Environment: real
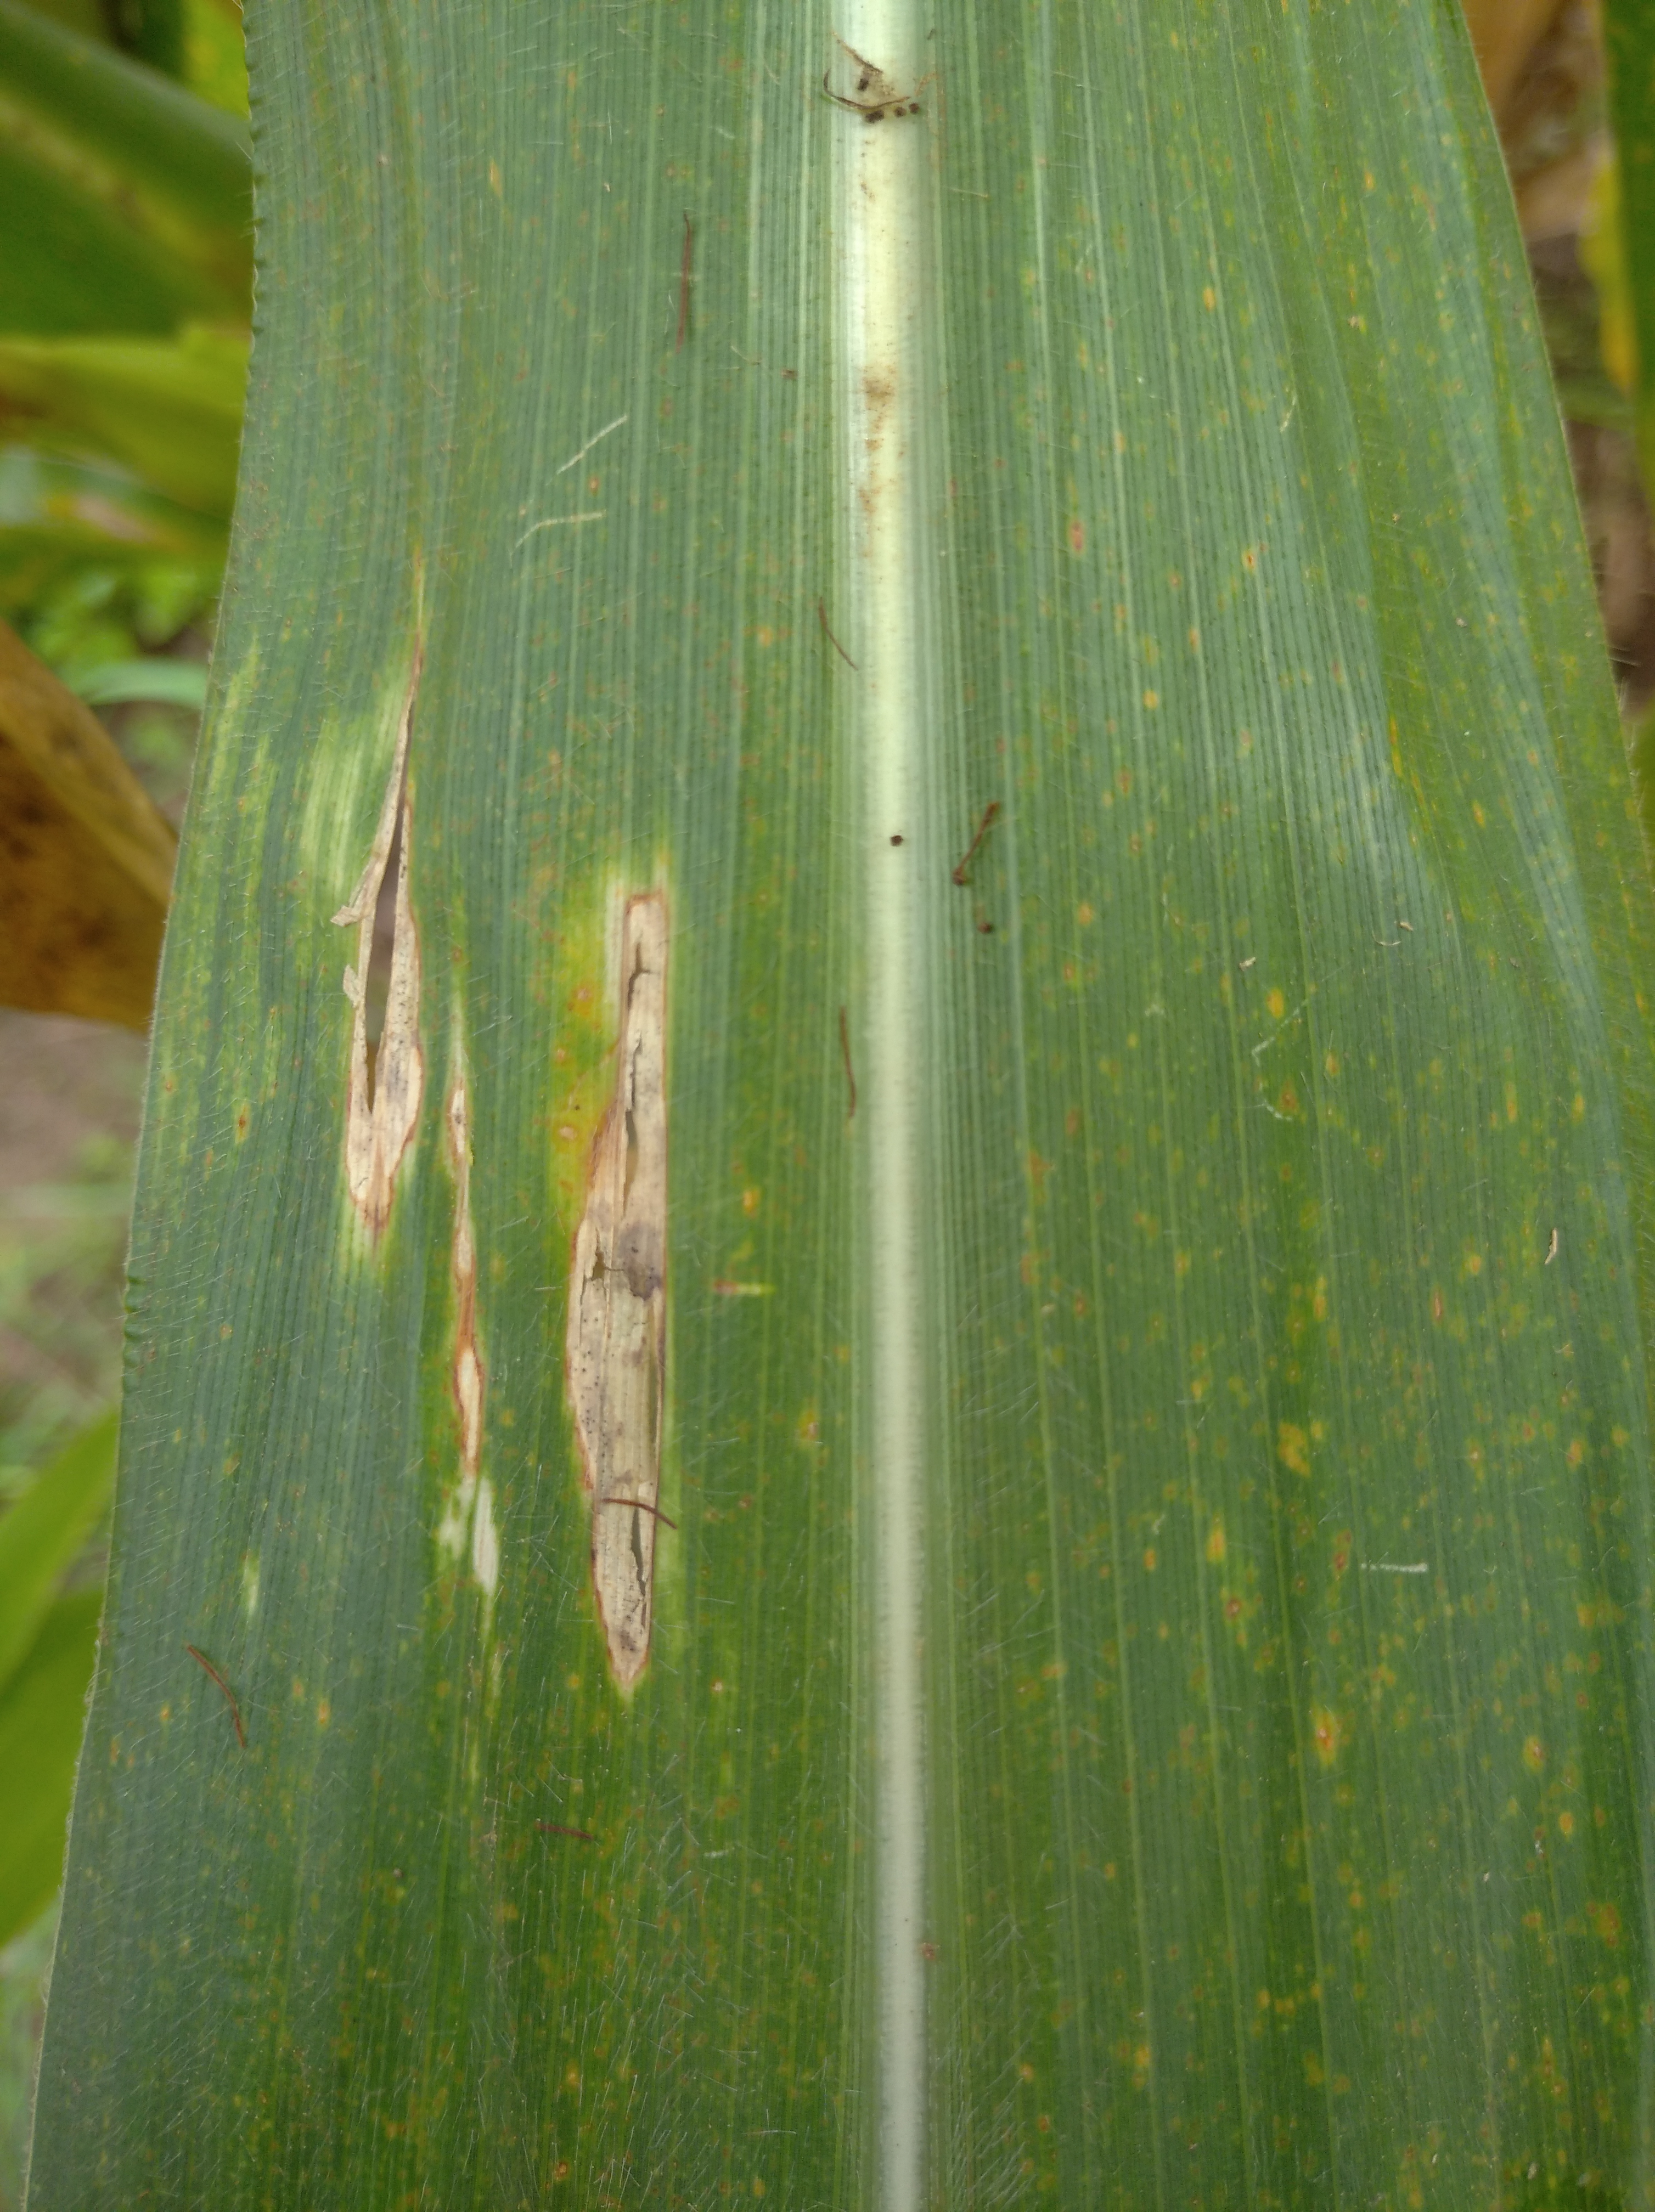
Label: northern_corn_leaf_blight